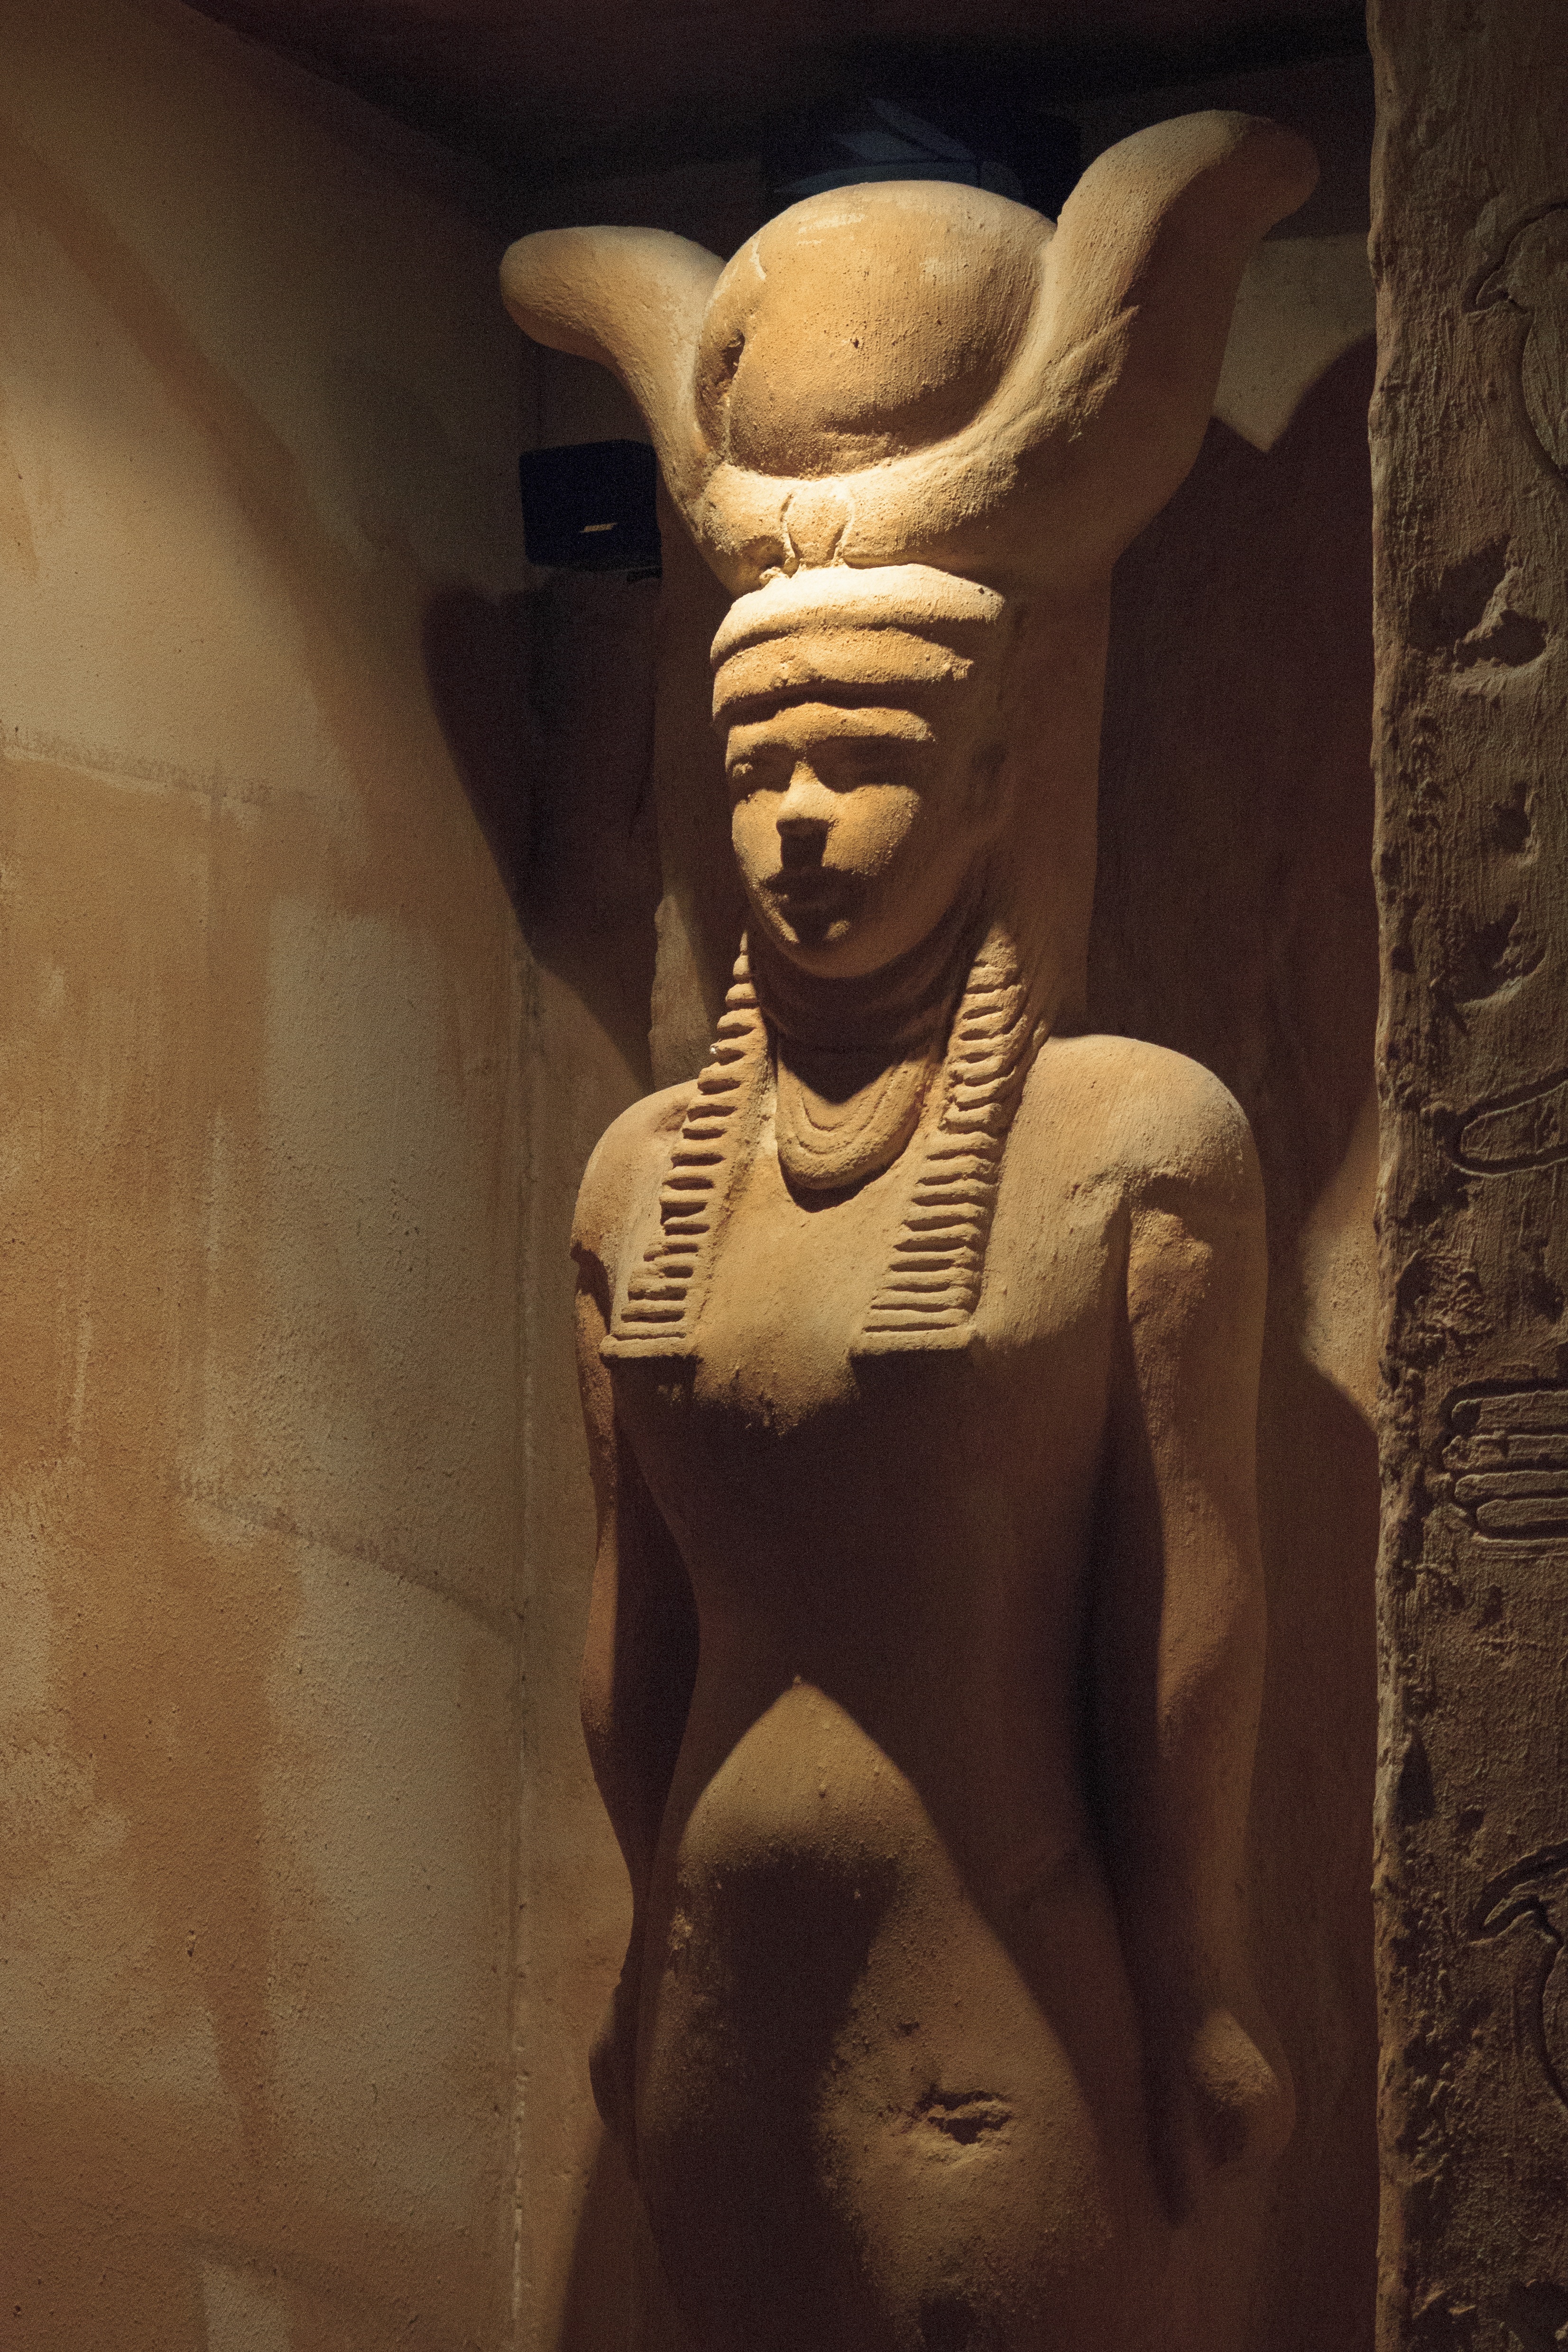
monument, statue, egypt, sculpture, art, temple, head, photograph, image, carving, pub, mythology, puglia, salento, ancient history, lecce, exegypt, jerseys